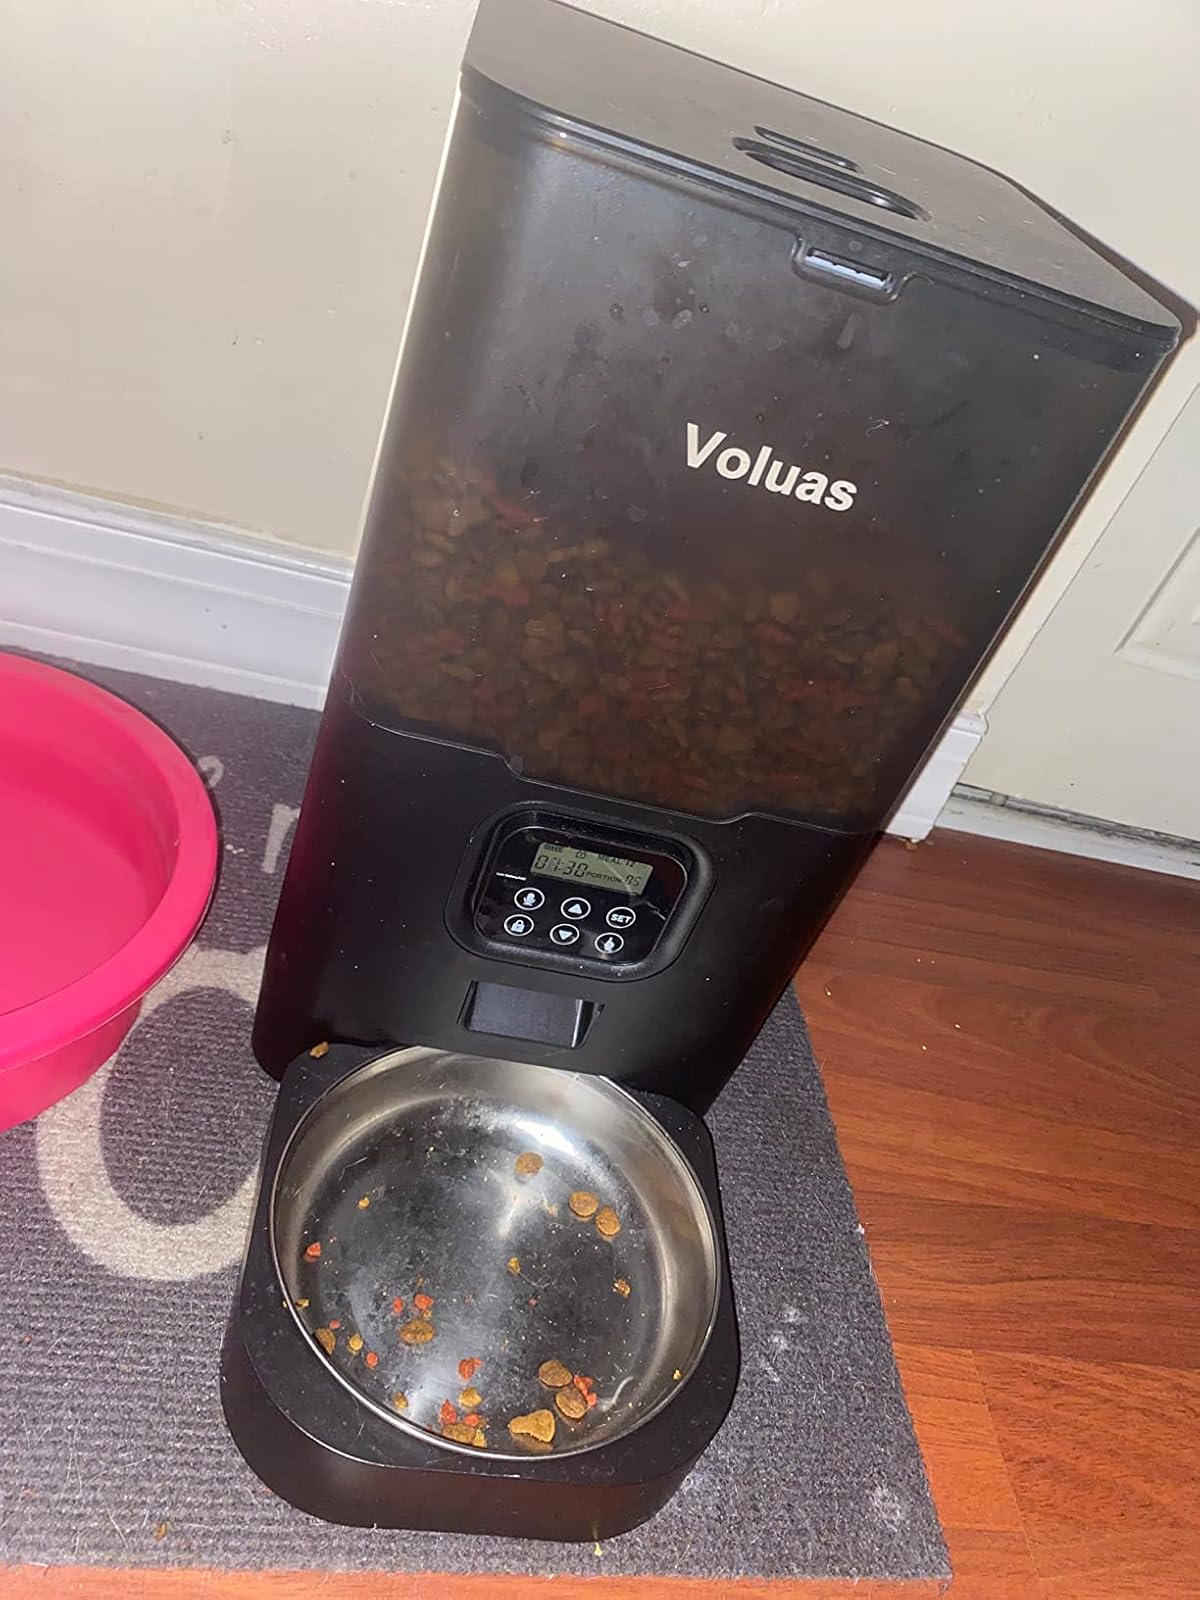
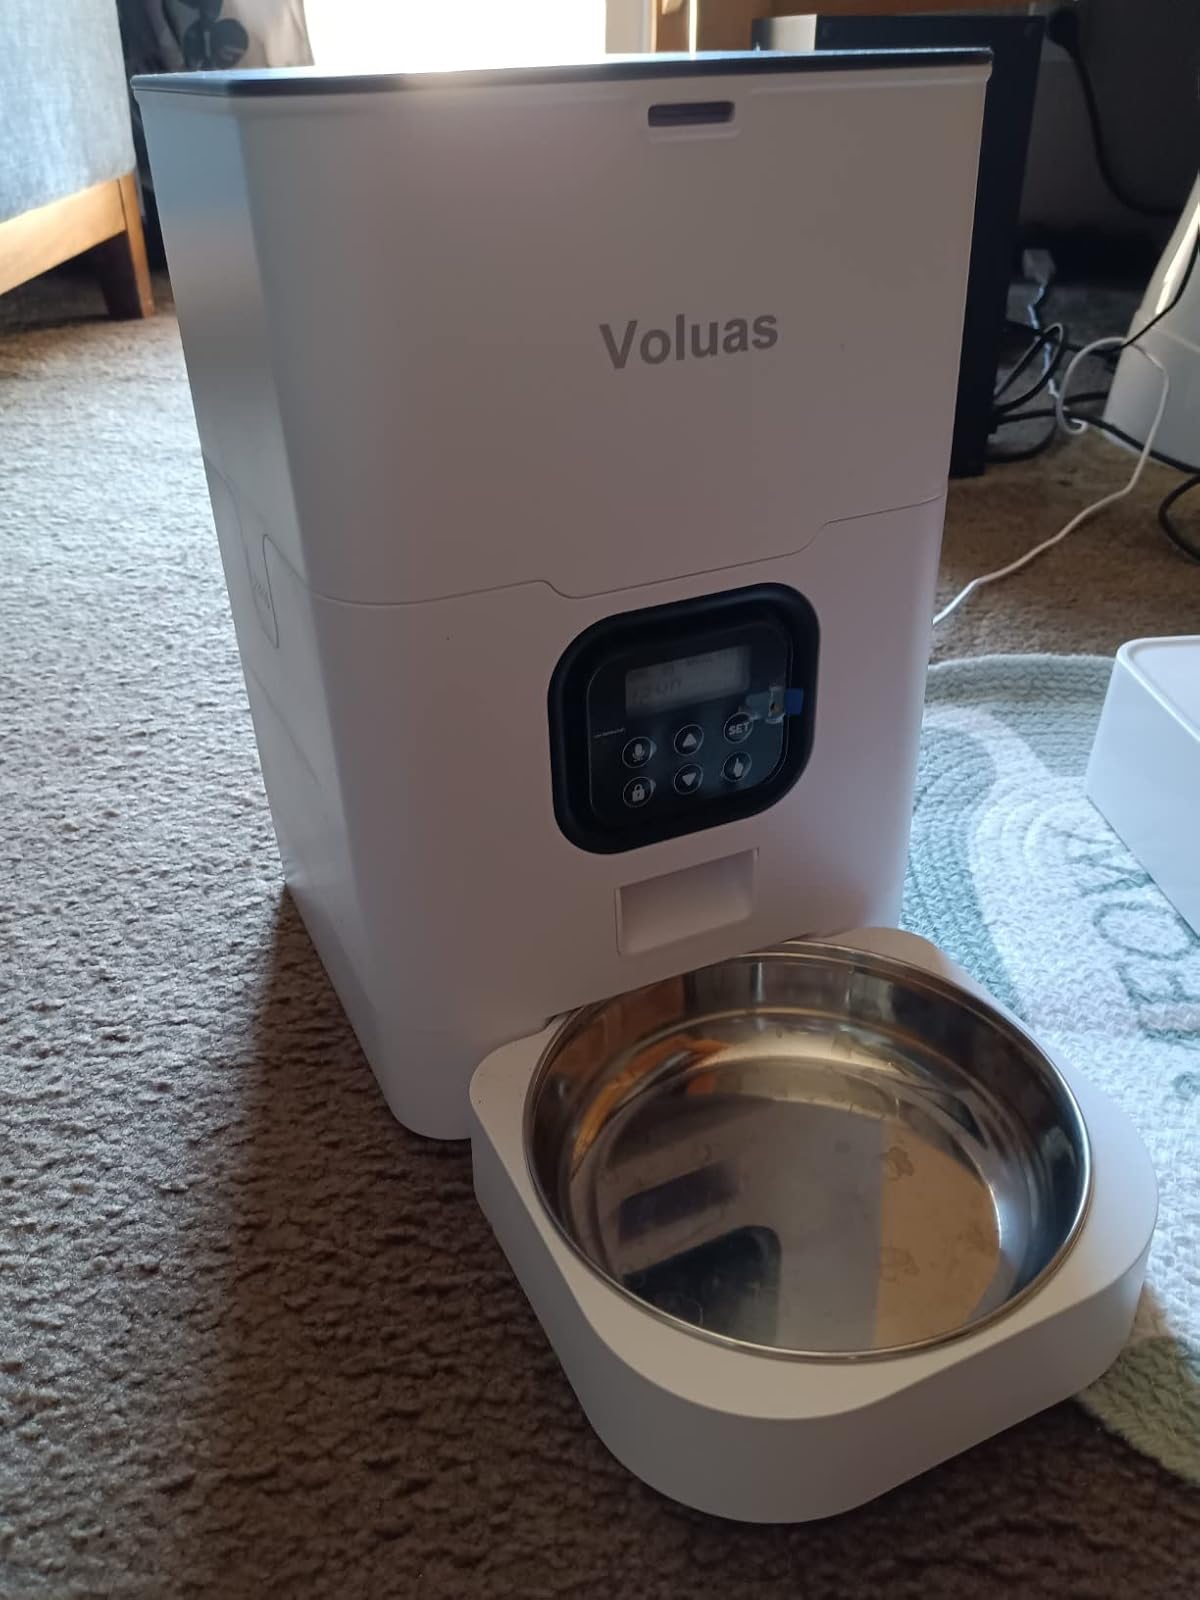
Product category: items_feeder
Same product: no